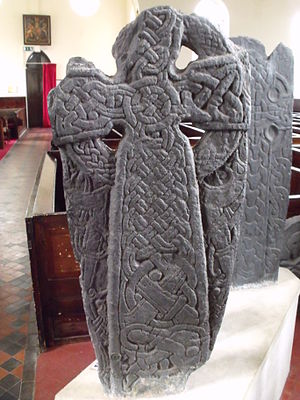
Isle of Man / Historie / Norgesvældet
Kors ved kirken i Kirk Michael med runeinskriptioner og ornamentering fra vikingetiden
Isle of Man er en ø i det Irske Hav. Øen er en kronbesiddelse under den britiske krone, men er selvstyrende.